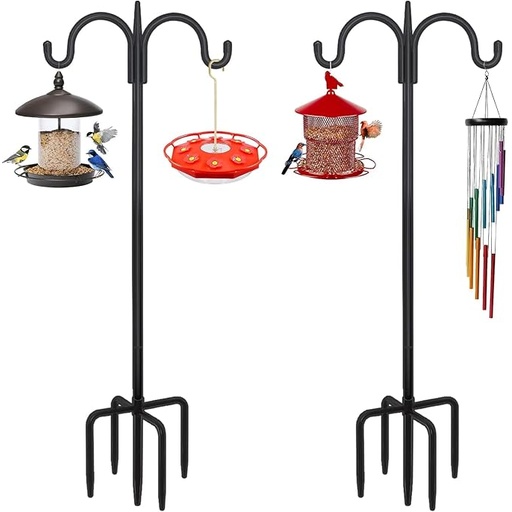
FEED GARDEN Adjustable Double Shepherds Hook for Outdoor with 5 Prong Base 63 Inch Heavy Duty Two Sided Bird Feeder Pole for Hanging Plant Baskets, Solar Light Lanterns, Wind Chimes 2 Pack
Brand: FEEDGARDEN
About This 【UPGRADE DOUBLE HOOKS DESIGN】The shepherds hooks for outdoor are designed with two strong and durable arms in a classic curved design that allows you to hang bird feeder, Plant Baskets, Solar Light Lanterns, Wind Chime and so on. At the same time, the top pole in the middle of the two hooks can prevent your lovely bird from trapping into the gap, far away from danger. 【FREELY ADJUISTABLE HEIGHT】Our two sided garden hooks are 63 inches high (including the base) and 16inch wide. Each Shepherds Hook for bird feeder includes 2 extender pole with a length of 16 inches, you can free to adjust the suitable high. The height can be adjusted according to your requirements . The max load-bearing capacity of 63 inch is 17lb. 【5 BASE PRONGS】The unique 5 prongs design of bottom enables the garden hanging stake to stand more firmly on the ground. Even in bad weather, the shepard hooks can still stand upright and is not easy to fall. Compared with ordinary 2 prongs products, it has higher stability and firmness. 【WIDE APPLICATION】 The adjustable double Shepherds hook makes the hook more useful. It can not only decorate the garden, but also hang different kinds of flower baskets, wind chimes, bird feeders, targets, flower balls, lights, bird houses, festival decorations and other things you want to hang. In addition, our shepherd hook is widely used in outdoor weddings. 【ABOUT US】 FEED GARDEN provides quality products and efficient after-sales service. If you're not satisfied with our metal garden hanging hooks, please contact us, we will provide you with a solution as soon as possible. Overview Color : Black Brand : FEED GARDEN Material : Metal Finish Type : Painted Mounting Type : Pole
Category: Home & Garden > Decor > Bird & Wildlife Feeder Accessories > Feeder Poles